Parliament House, Stockholm

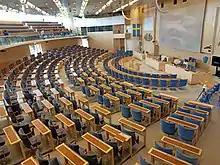
The plenary hall.

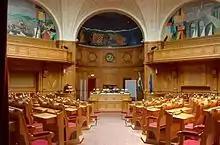
The former second chamber, nowadays used for committee meetings.

After the bicameral Riksdag was replaced by a unicameral legislature in 1971, and the bank relocated, the building housing the bank was rebuilt to house the new Assembly Hall. During the construction, the Parliament moved into temporary premises in the newly erected Kulturhuset (House of Culture) south of Sergels Torg, also in central Stockholm.